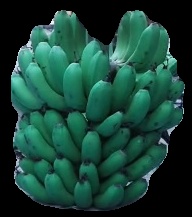
Variety: pachbale
Grade: grade2